Italian nationalism

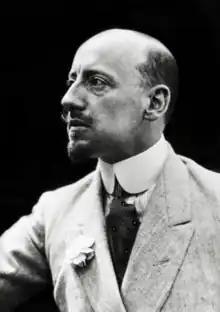
Gabriele d'Annunzio, as part of an Italian nationalist reaction against the Paris Peace Conference of 1919, set up the short-lived Italian Regency of Carnaro in Fiume (now Rijeka, Croatia)

At the outbreak of World War I in 1914, Italy initially maintained neutrality, despite its official alliance with Germany and Austria-Hungary since 1882 on the grounds that Germany and Austria-Hungary were waging an aggressive war that it refused to take part in. In 1915, Italy eventually decided to enter the war on the British and French side against Austria-Hungary and Germany.